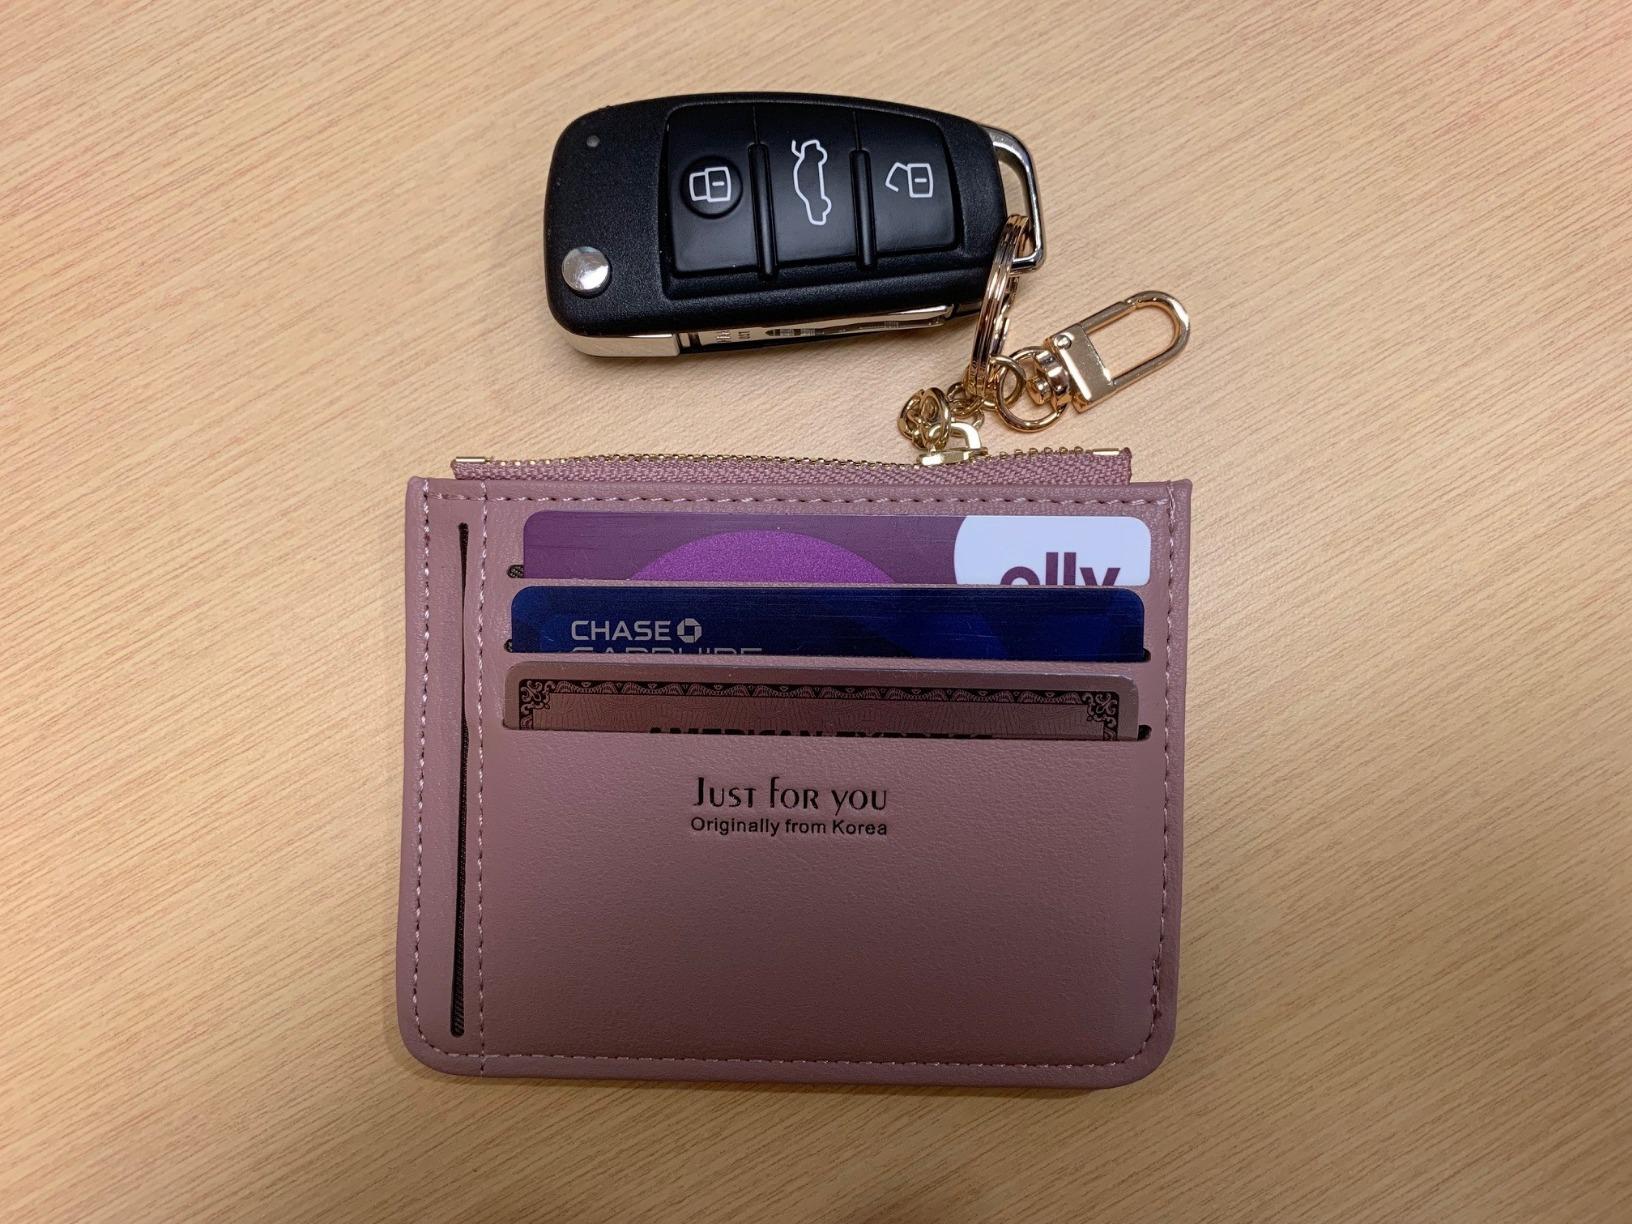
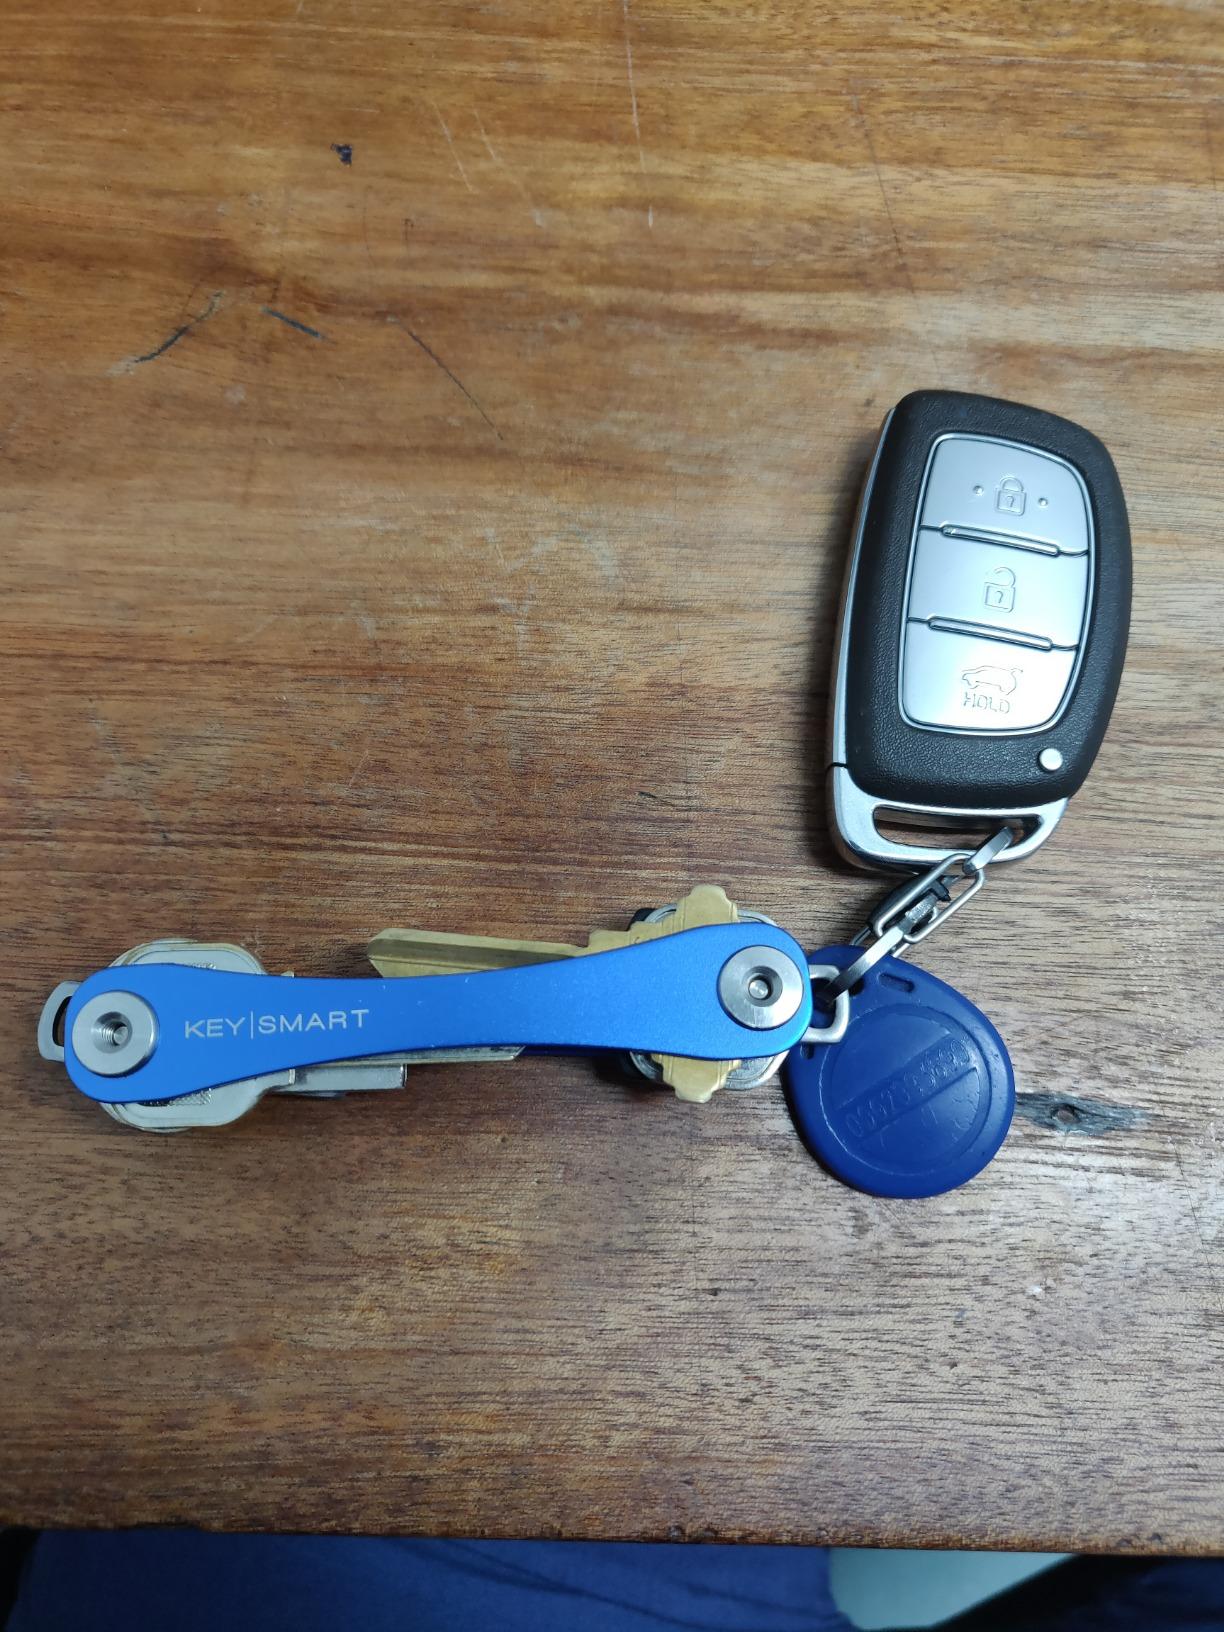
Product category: accessories_keychain
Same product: no